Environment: real
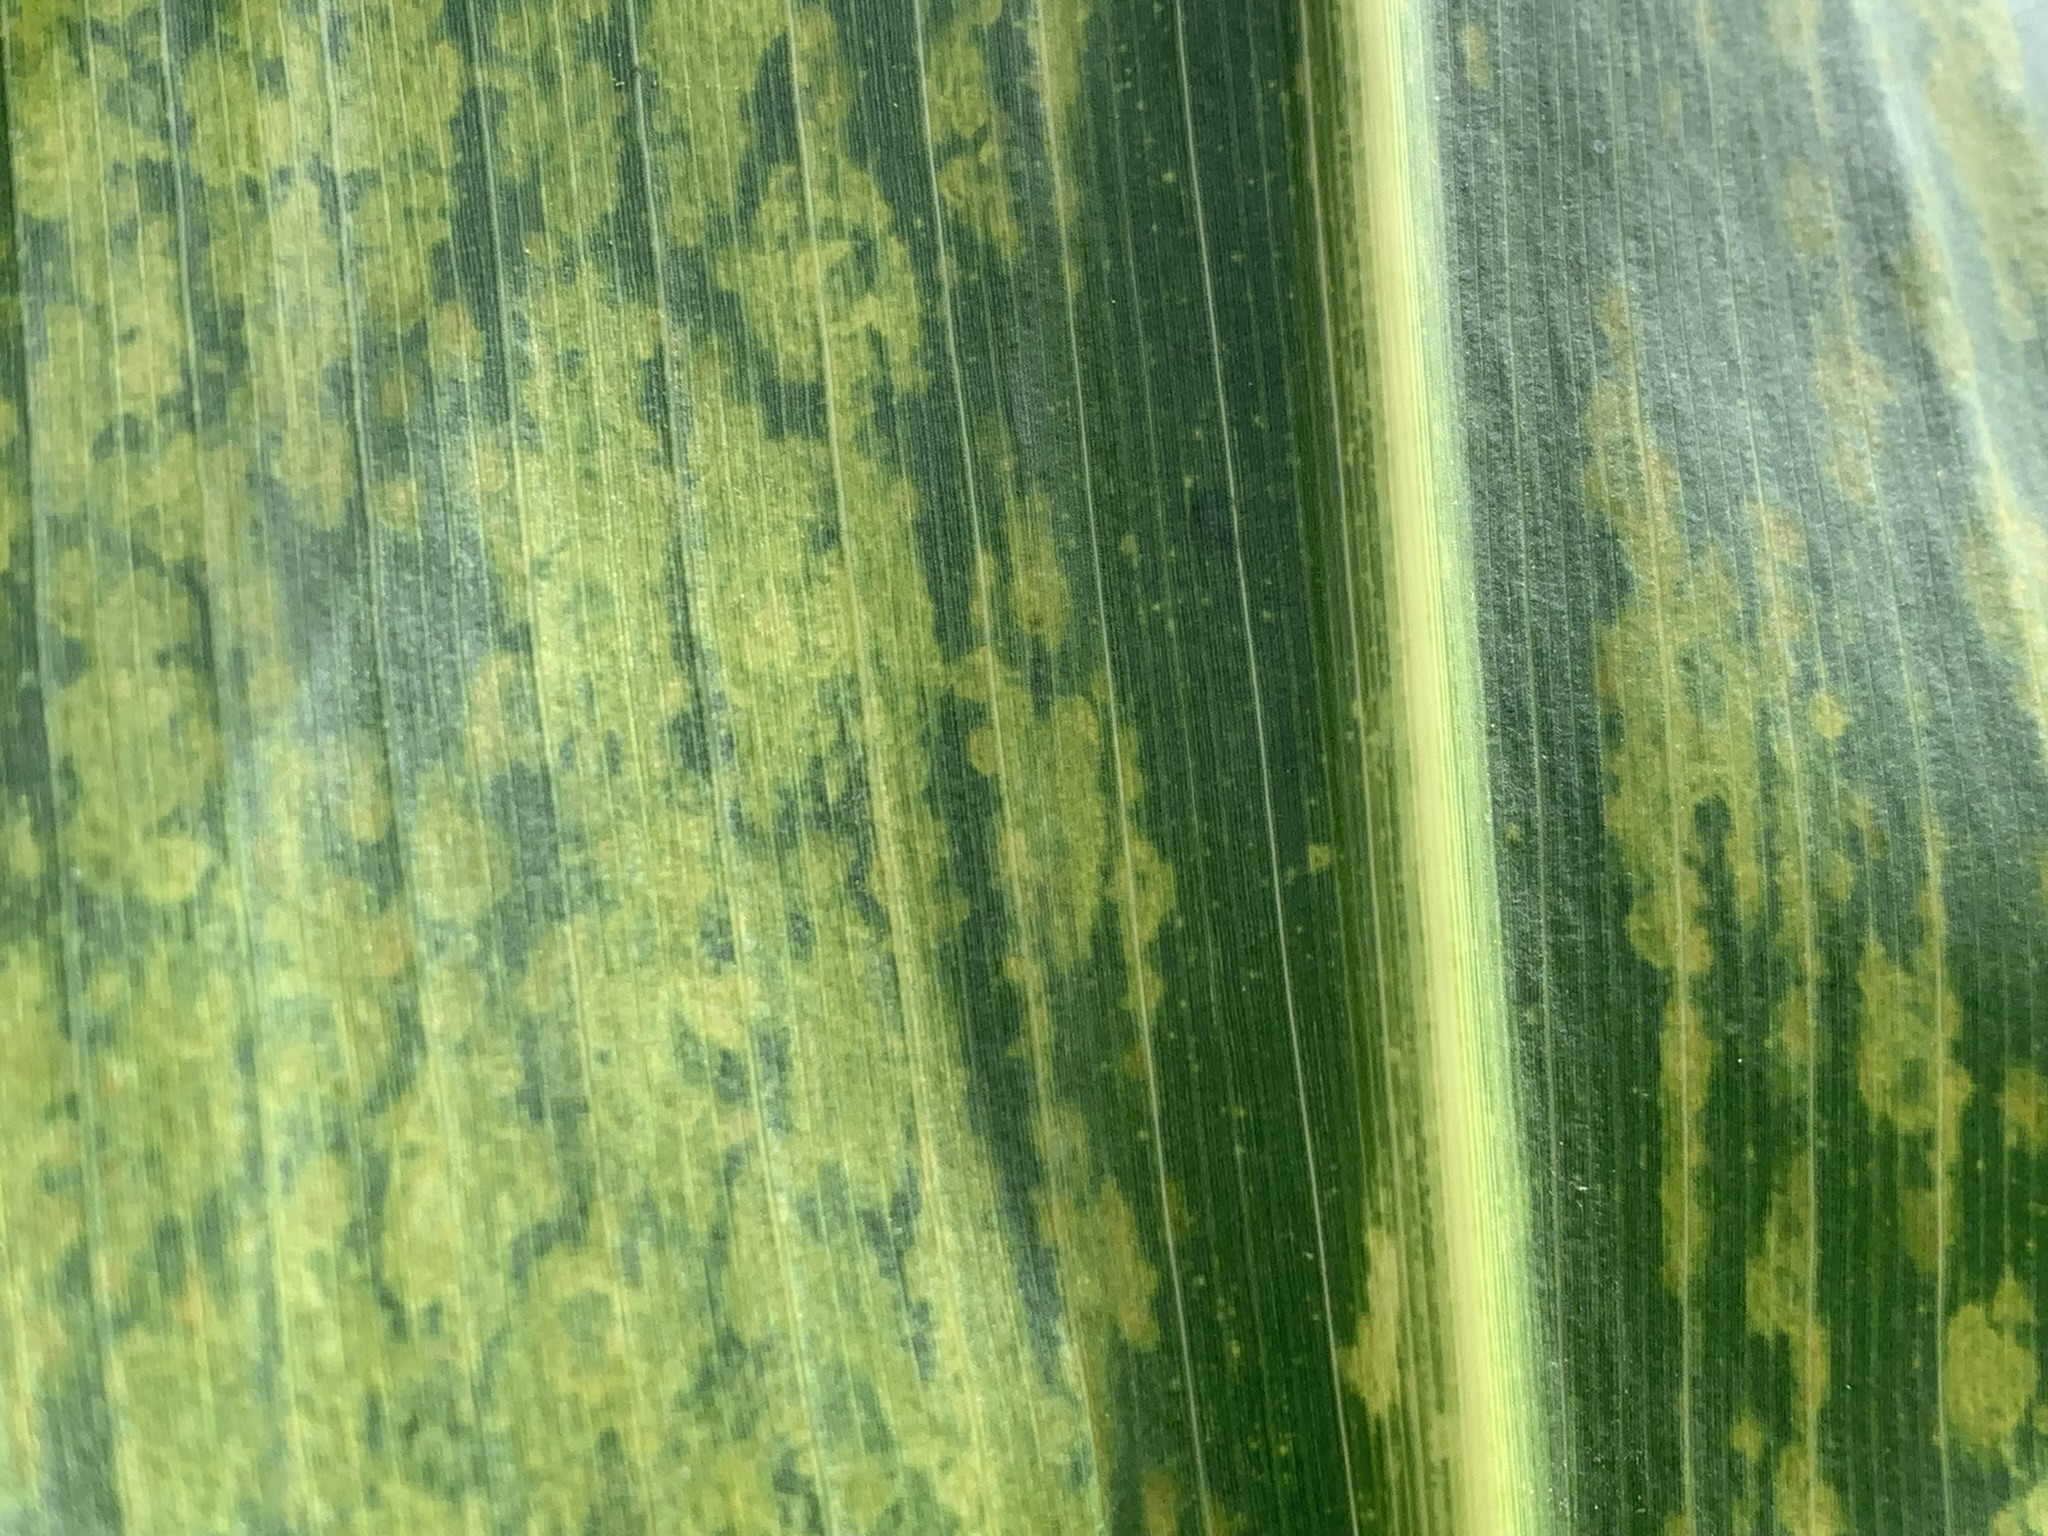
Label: lethal_necrosis